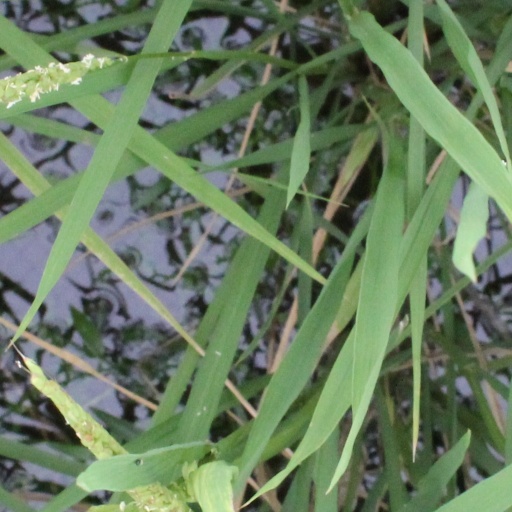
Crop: rice